Laurie Island

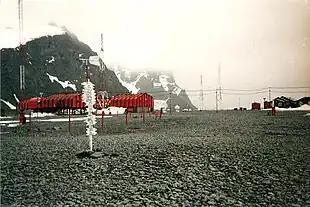
Orcadas Base

In January 1904, Bruce offered control of Omond House to the government of Argentina; the house would later be renamed Orcadas Base. The British Government had previously refused to carry on the Scottish National Antarctic Expedition's scientific studies, as they considered Laurie Island itself worthless. The expedition lacked the necessary mandate to claim the island for either Britain or Scotland. Nevertheless, Bruce's offer was accepted, and the Argentines would continue operating the meteorological station at Omond House, sending a ship each year to replenish supplies. Laurie Island would prove politically valuable to Argentina. To justify its claim to a sector of Antarctica, Argentina argued that its permanent settlement on the island demonstrated sovereignty, a key to securing a claim over a mostly desolate area. Robert Rudmose-Brown, who participated in Bruce's expedition, expressed a different view. He argued in a 1947 article that no country had the capability to govern a region as vast as Antarctica and thus no country had the standing to claim Antarctica as its own.